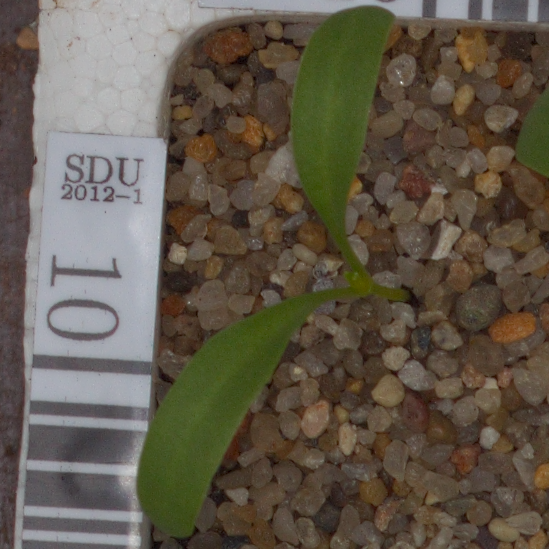
Label: sugar_beet